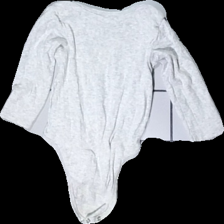
View: back
Type: Top
Category: Children
Brand: H&M
Colors: Grey
Material: 100% Cotton
Cut: Regular
Size: 86
Season: All
Stains: Minor
Price range: <50
Recommended usage: Recycle